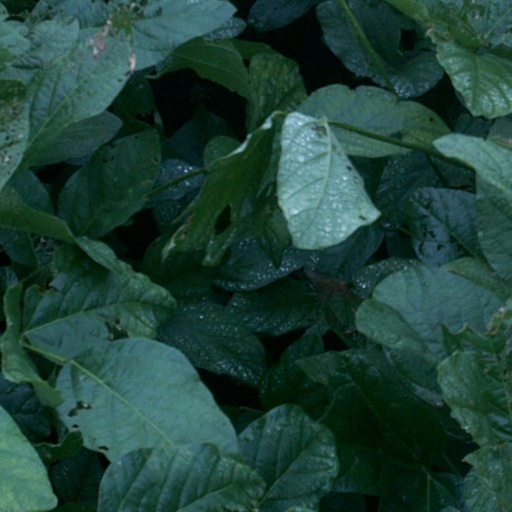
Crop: soybean